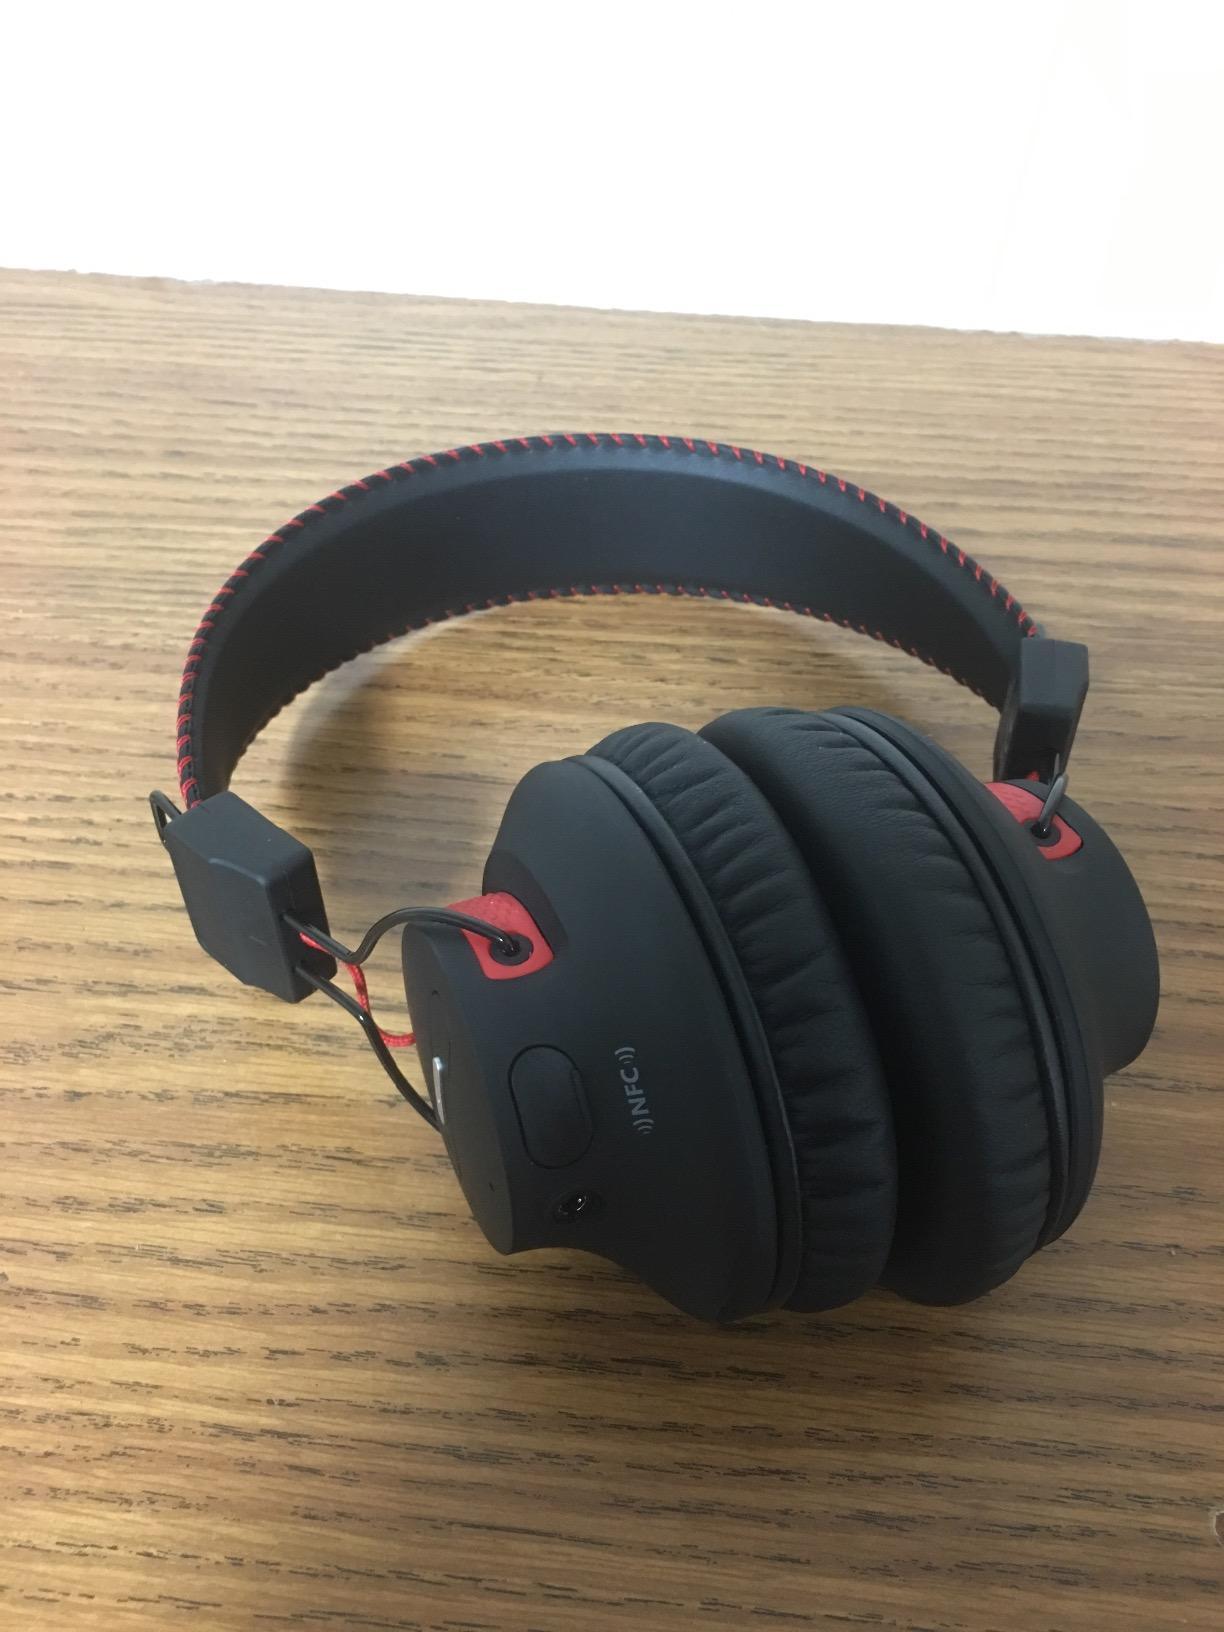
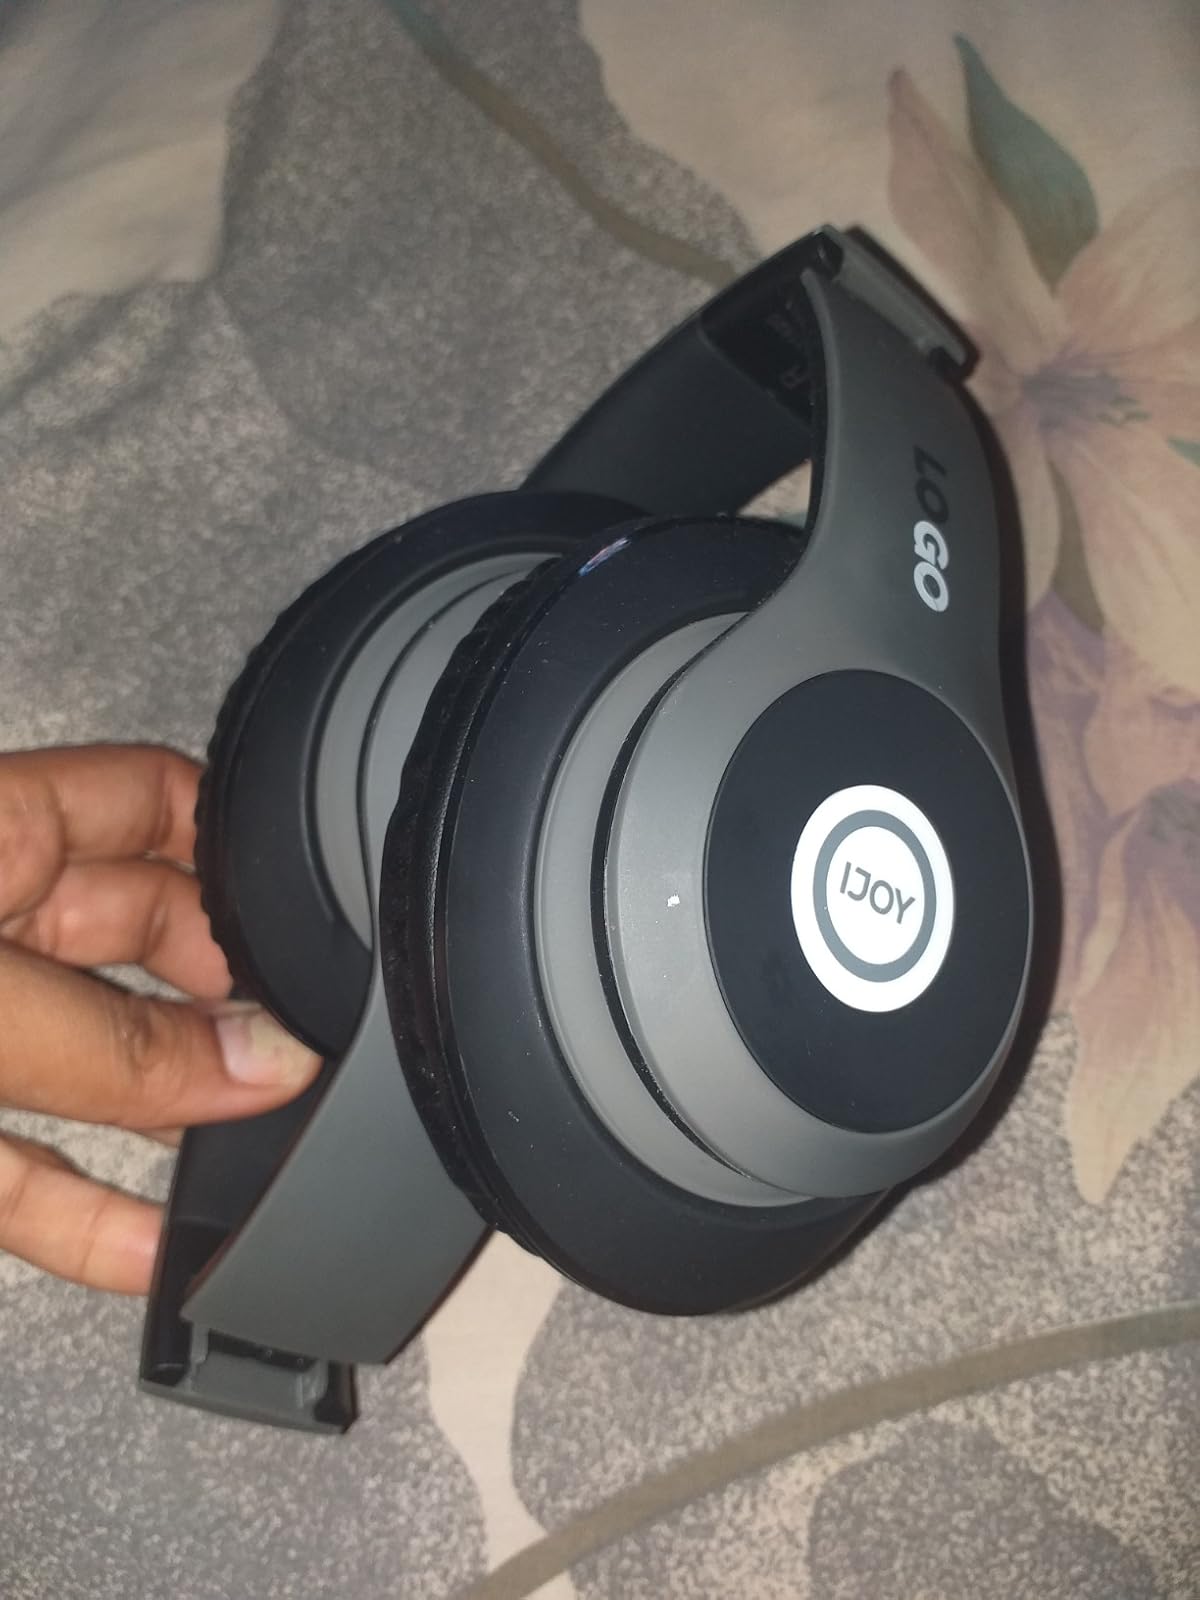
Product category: headphones
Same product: no